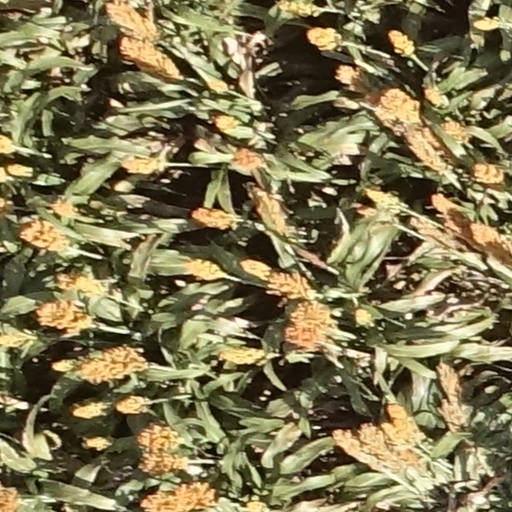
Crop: sorghum